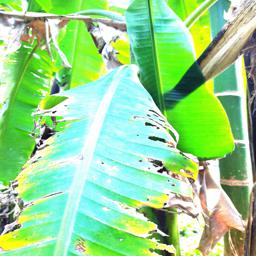
Label: YELLOW SIGATOKA